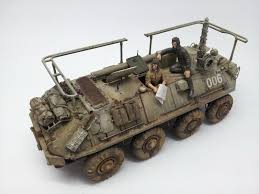
Label: BTR